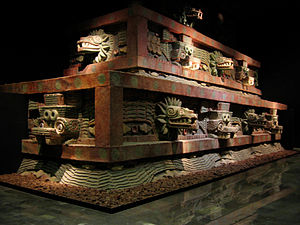
Teotihuacán / Galleri fra Teotihuacán
Teotihuacán var en præ-columbiansk storbystat og er i dag en kommune i delstaten Mexico i Mexico.